Mountains of the Moon (film)

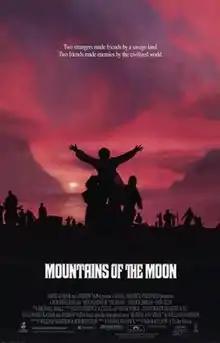
Theatrical release poster

Mountains of the Moon is a 1990 American biographical film depicting the 1857–1858 journey of Richard Francis Burton and John Hanning Speke in their expedition to Central Africa, which culminated in Speke's discovery of the source of the Nile River and led to a bitter rivalry between the two men. The film stars Patrick Bergin as Burton and Iain Glen as Speke. Delroy Lindo appears as an African whom the explorers meet.